The Theory of Money and Credit

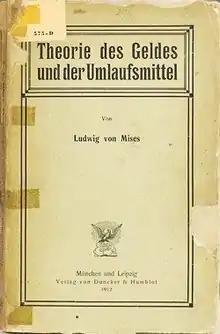
First edition

The Theory of Money and Credit is a 1912 economics book written by Ludwig von Mises, originally published in German as "Theorie des Geldes und der Umlaufsmittel". It features the earliest statement of Mises's business cycle theory. The book also includes the first exposition of Mises's regression theorem, which aimed to explain the purchasing power of money using the subjective marginal utility theory of value, an accomplishment which has been argued to have reunited the microeconomic and macroeconomic spheres. The book also details Mises's views on the origins of money, on the gold standard, on the forms and functions of money, and on the role of the State and of the banking system with regard to money.